Riddler

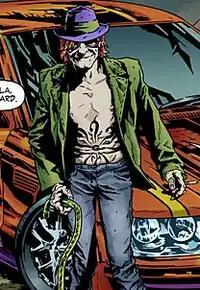
Edward as he appears in "Joker".

A radically different interpretation of the Riddler is featured in Brian Azzarello and Lee Bermejo's "Joker". In this version, he wears a solid green jacket with question marks on the very back of it and a circle of question mark tattoos around his abdomen. His cane serves the purpose of helping to prop him up, due to a disabled leg. In the story, he sells an unknown substance to the Joker, who identifies him as "Edward".